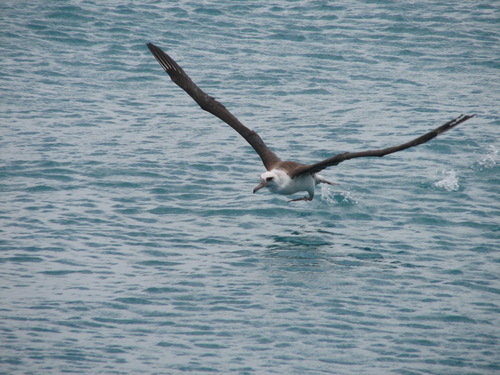
a bird with a very long wing span and a long pointed beak.
the long-beaked bird has a white body with long brown wings.
this is a white bird with brown wings and a large pointy beak.
this large bird has long bill, a white breast, belly & head and a black back & wings.
bird has an extremely long wingspan with a darker top and white belly and head.
this bird has wings that are brown and has a white belly
this bird has extended wings and a white head and body.
this bird is white and brown in color, with a long curved beak.
this white and grey bird has an enormous wing span.
this bird has wings that are brown and has a white body
Species: Laysan Albatross